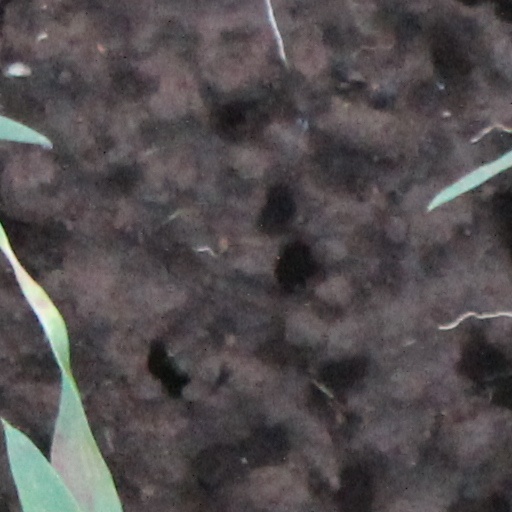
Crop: wheat